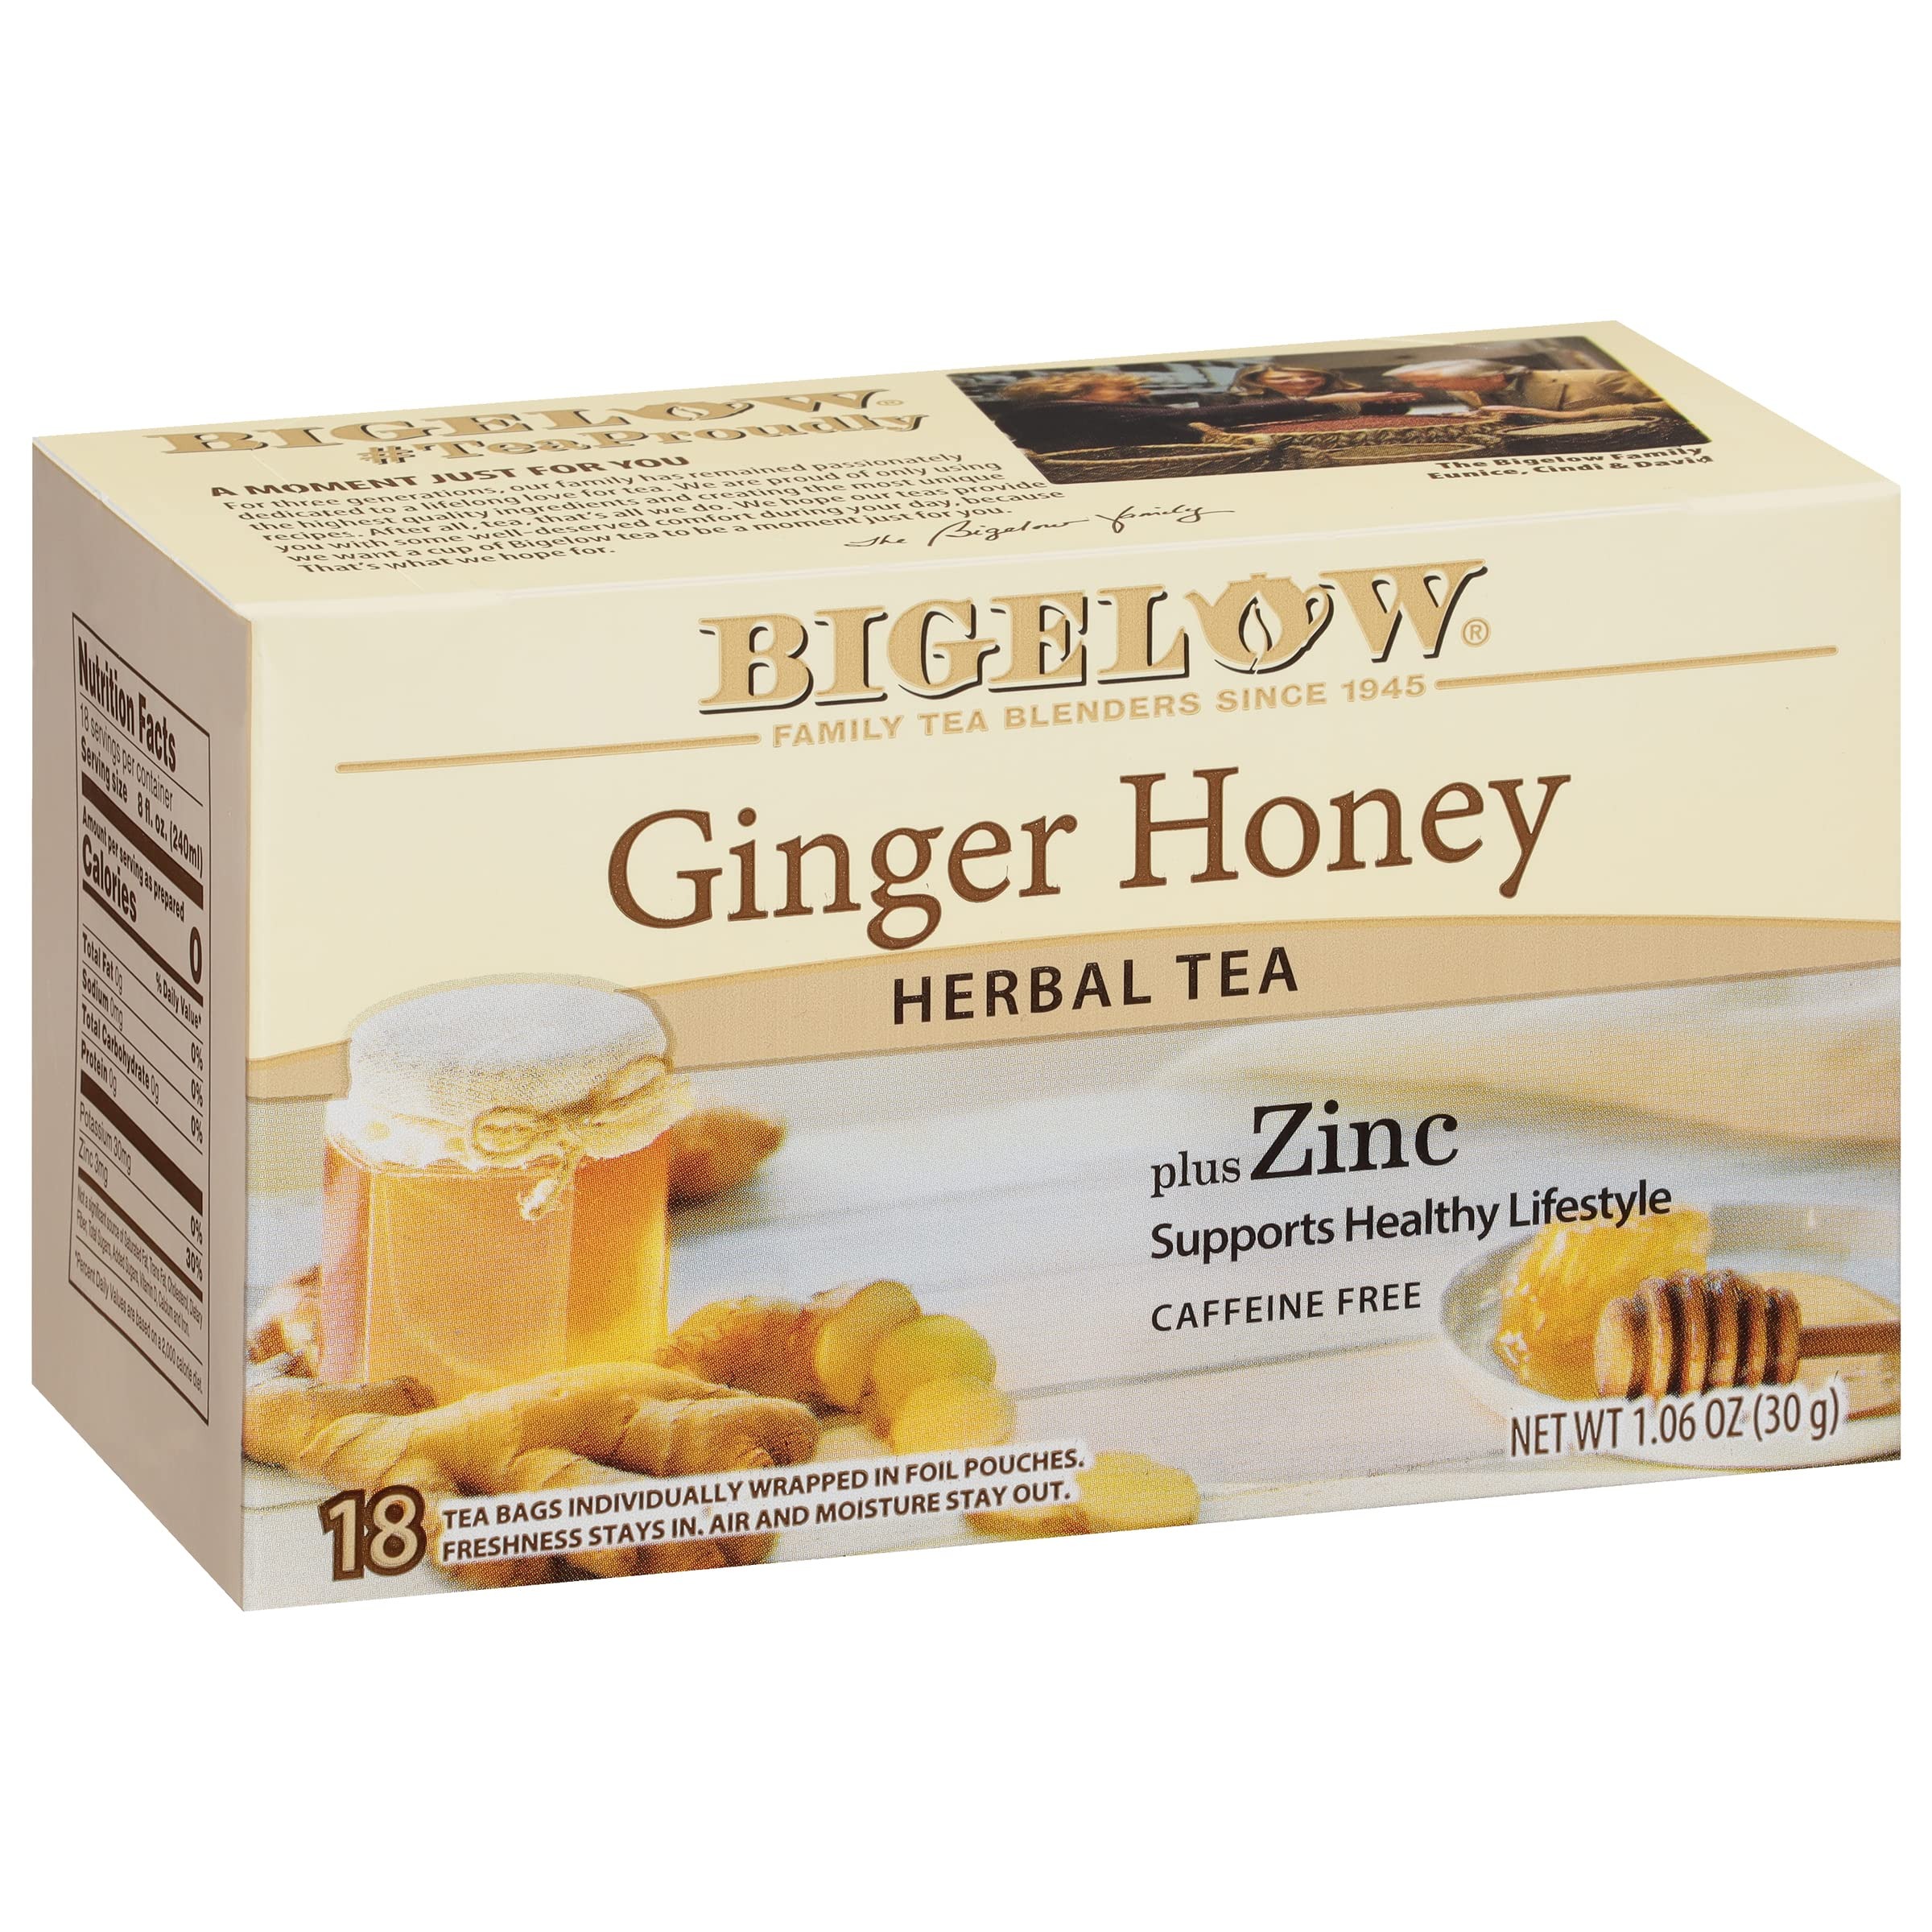
Item Name: Bigelow Tea Ginger Honey plus Zinc, 18 Count (Pack of 6), 108 Total Tea Bags
Bullet Point 1: Carefully Selected Ingredients: Caffeine Free Ginger Honey plus zinc is a tasty combination of zesty ginger with a touch of the smooth, sweet flavor of honey plus Zinc. Supports Healthy Lifestyle
Bullet Point 2: Individually Wrapped: Bigelow Tea bags are Gluten-free, calorie-free, Kosher Certified and always come individually wrapped in foil pouches for peak flavor, freshness and aroma to enjoy everywhere you go
Bullet Point 3: Try A Variety Of Bigelow Tea Bags: There's a tea for morning, noon, and night time relaxation; try English Breakfast, Vanilla Chai, Green Tea, decaffeinated teas, organic teas and a variety of herbal tea bags
Bullet Point 4: Blended and Packaged in the USA: In 1945 Ruth Campbell Bigelow created our first tea, Constant Comment, a strong, flavorful black tea blended with aromatic orange peel and sweet warming spices; Bigelow Tea is still 100% Family Owned
Bullet Point 5: Uncompromised Quality: Since 1945, Bigelow Tea has been a leader in premium tea and proud to be a Certified B Corporation - meeting the highest verified standards of social and environmental performance, transparency and accountability
Value: 6.36
Unit: Ounce

Price: 13.36